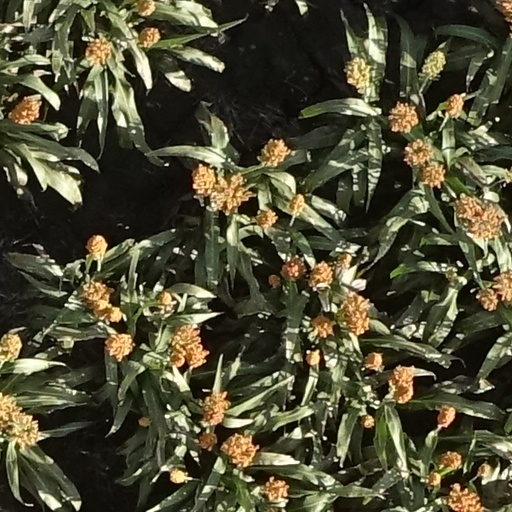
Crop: sorghum